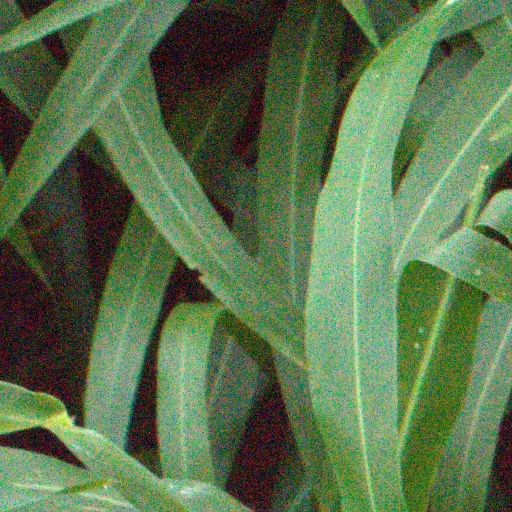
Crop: sorghum